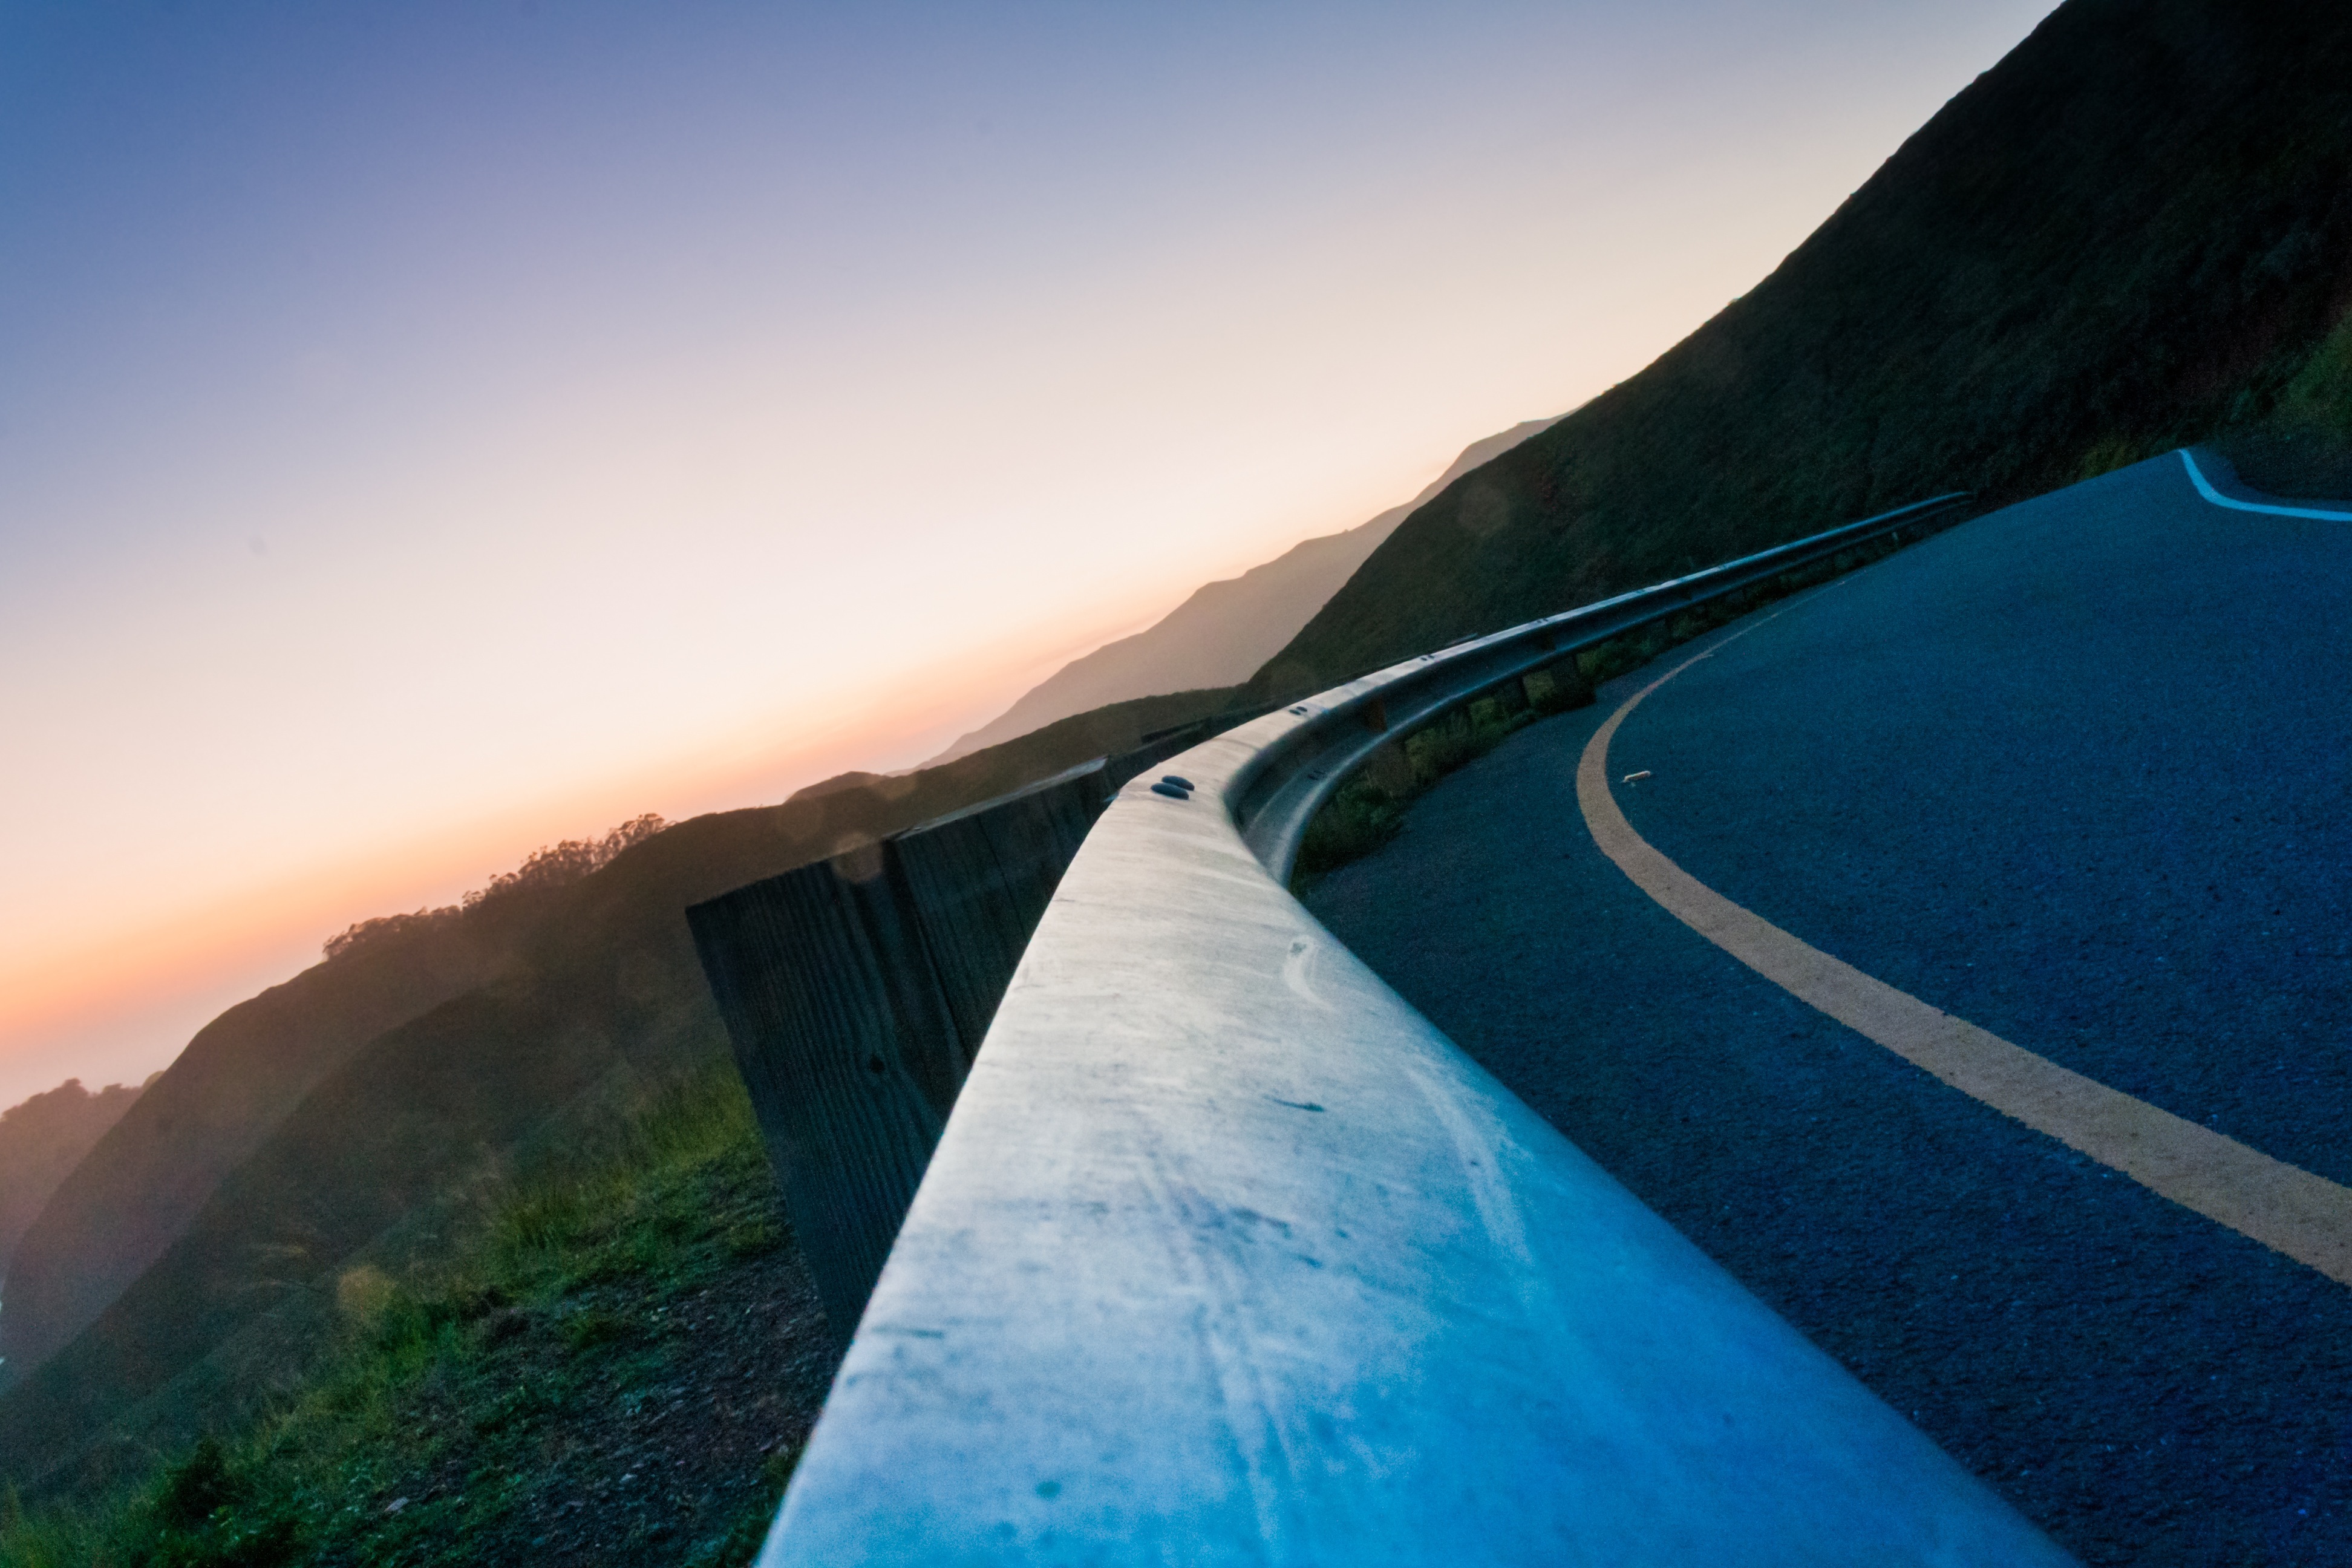
sea, horizon, mountain, sky, sunrise, sunset, road, sunlight, morning, wave, highway, dawn, mountain range, asphalt, travel, dusk, transportation, evening, railing, curve, reflection, journey, flight, blue, trip, winding, corner, mountains, landform, guard rail, atmosphere of earth, mountainous landforms